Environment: real
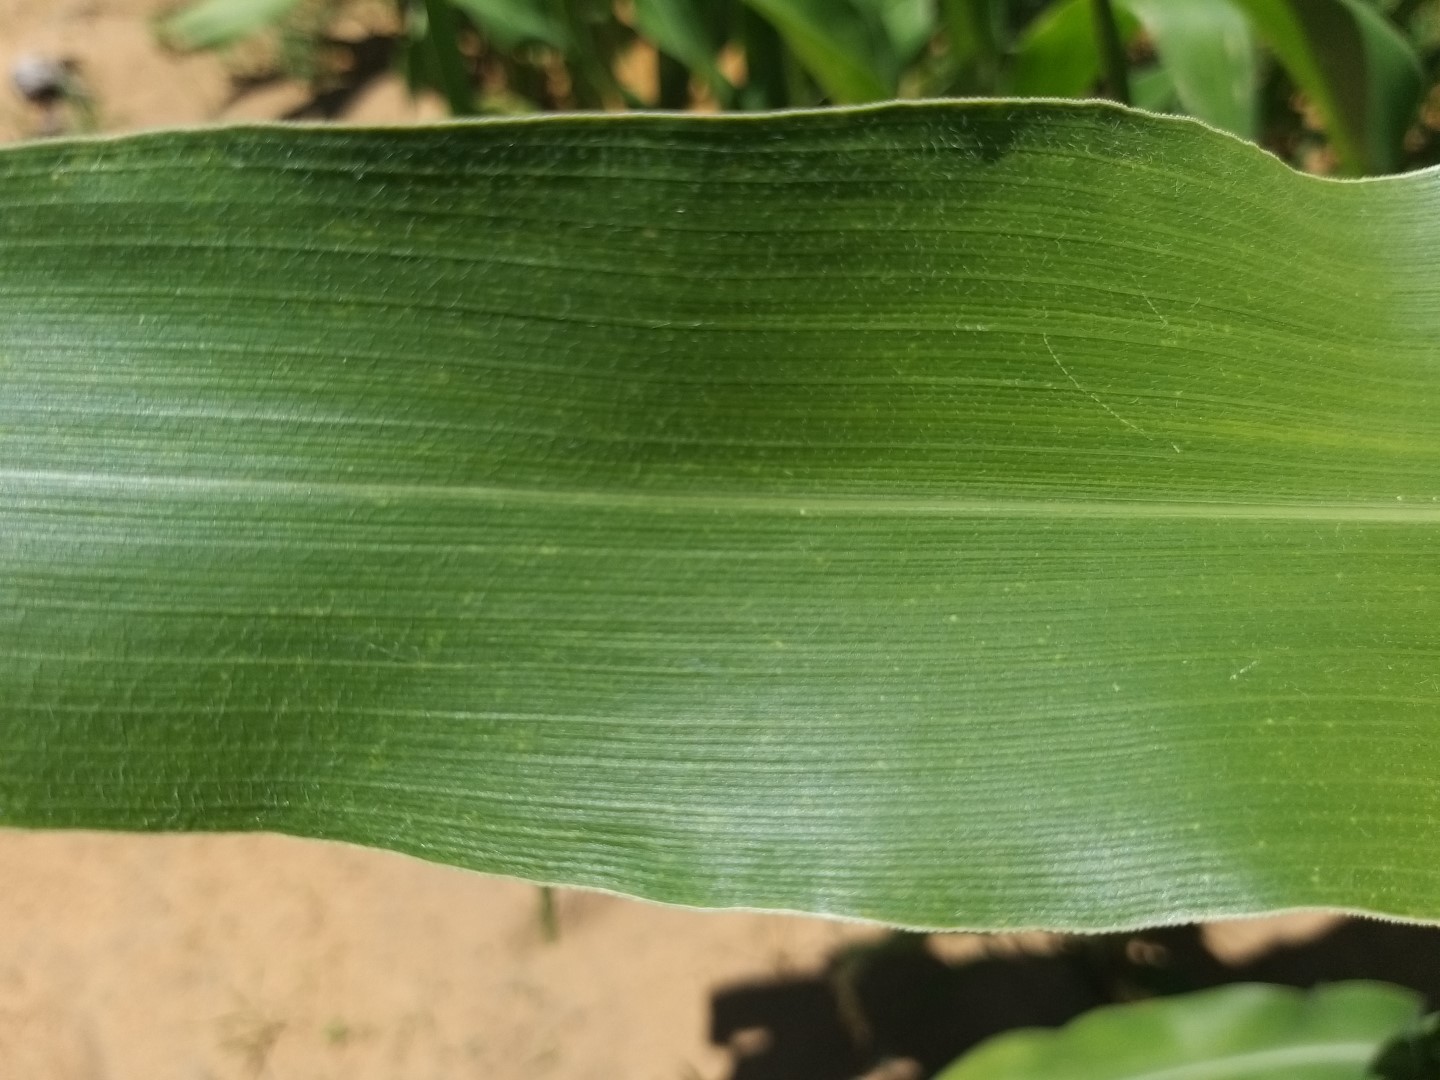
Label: healthy